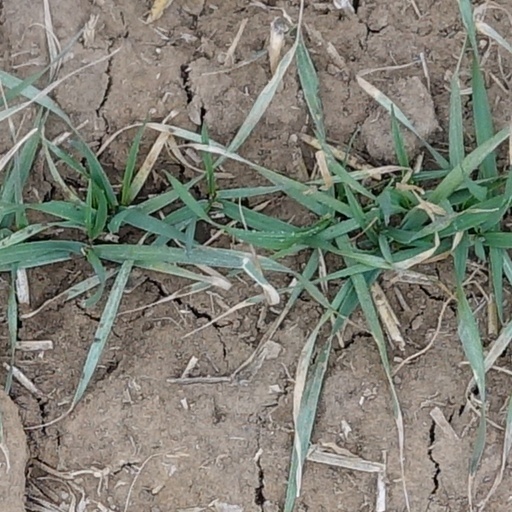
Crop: wheat